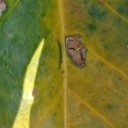
Label: Miner